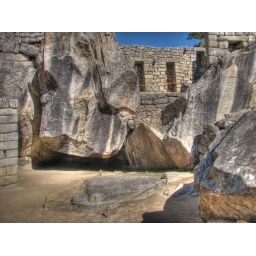
The head is carved, on the ground with rope around. The wings are represented, spread, by the two rocks behind